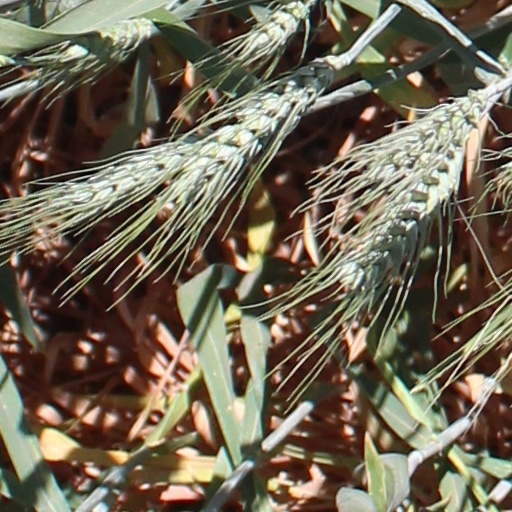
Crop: wheat